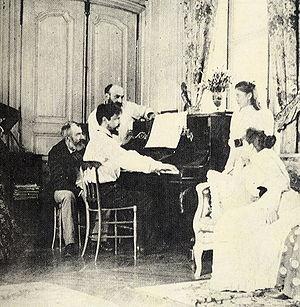
Claude Debussy au piano l'été 1893 dans la maison de Luzancy (chez son ami Ernest Chausson). Português: Claude Debussy ao piano no verão de 1893, na casa de campo de Luzancy (do seu amigo Ernest Chausson).
Claude Debussy est un compositeur français né le 22 août 1862 à Saint-Germain-en-Laye et mort le 25 mars 1918 à Paris.
Serres chaudes op. 24 est un cycle de cinq mélodies pour voix et piano d'Ernest Chausson, composées sur des textes extraits du seul recueil de poèmes de Maurice Maeterlinck, et terminées en mars 1896.